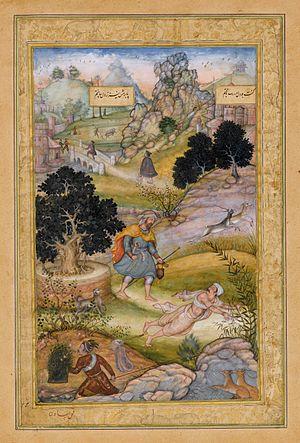
Basawan ou Basavan, était un peintre en miniature indienne de style Moghol Il était connu de ses contemporains comme un habile coloriste et un fin observateur de la nature humaine, ainsi que pour son usage du portrait dans les illustrations de l'Akbarnama, biographie officielle de l'empereur moghol Akbar, considéré comme une innovation dans l'art indien.